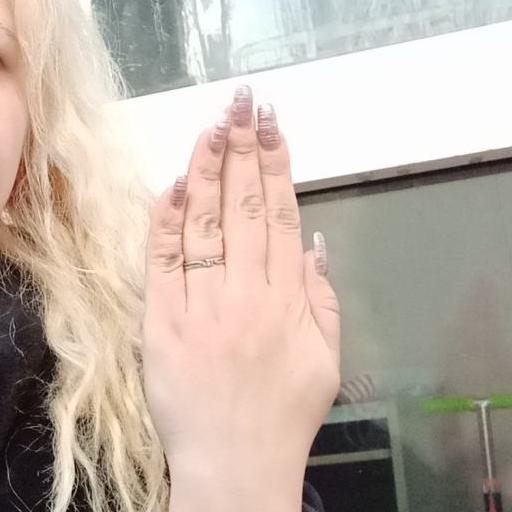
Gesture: stop_inverted